Lottery

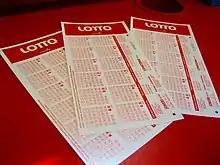
Finnish lottery tickets

Although the English probably first experimented with raffles and similar games of chance, the first recorded official lottery was chartered by Queen Elizabeth I, in the year 1566, and was drawn in 1569. The 400,000 tickets issued cost 10 shillings (£0.50) each (roughly three weeks of wages for ordinary citizens), with the grand prize worth roughly £5,000. This lottery was designed to raise money for the "reparation of the havens and strength of the Realme, and towardes such other publique good workes", including the rebuilding of ports and new ships for the royal fleet. Each ticket holder won a prize, and the total value of the prizes equalled the money raised. Prizes were in the form of both "ready money" and valuable commodities such as silver plate, tapestries, and fine linen cloth. Additionally, each participant was granted immunity from one arrest, "so long as the crime wasn't piracy, murder, felonies, or treason." The lottery was promoted by scrolls posted throughout the country showing sketches of the prizes.